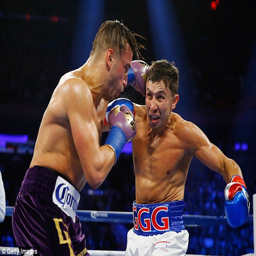
professional boxer , who has been labelled as professional boxer , says that person lacks power and aggression